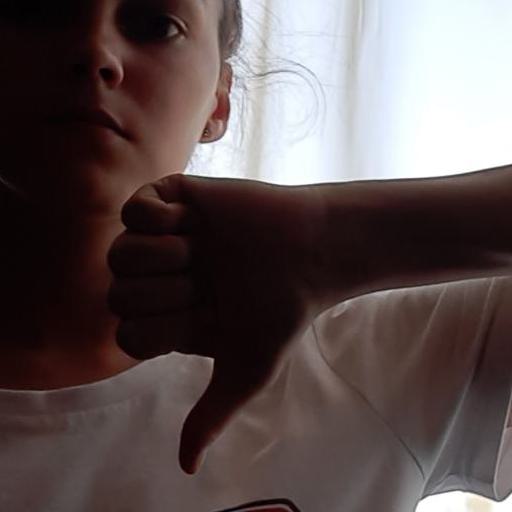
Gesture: dislike